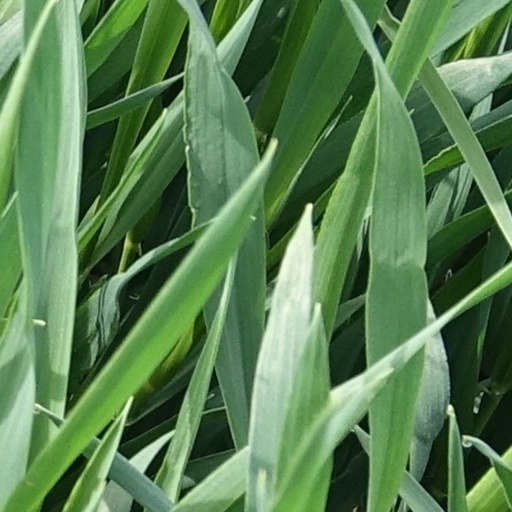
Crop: wheat